Naval Consolidated Brig, Miramar

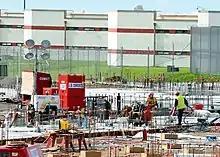

Within two weeks of the move, on March 29 of that year, prisoners rioted, setting fires inside their housing units. The prisoners were upset over a lack of commissary privileges, and a perceived low quality of television service, so they obscured a surveillance camera with a blanket and set fire to mattresses. The fire inflicted $500,000 worth of property damage. Of 174 prisoners involved, 12 were hospitalized. $1.5 million was spent to care for the injured prisoners. Ten Mexican citizens and one Costa Rican citizen received charges of damaging federal government property and conspiracy. The civilian prisoners were transferred to civilian facilities. During that year the Secretary of the Navy said that Miramar will never again be used to house illegal immigrants, the civilian population sent to Miramar. Randy "Duke" Cunningham, a member of the United States House of Representatives who had opposed the housing of illegal immigrants in the facility, said that the move was a "victory for San Diegans" because putting illegal immigrants in the brig placed national security in danger. Illegal immigrants who would have been sent to Miramar instead were sent to jails in Imperial County, California, Kern County, California, and Arizona. As a result, the parties that handled the transportation received millions of dollars in transportation revenue.